Ithaca Chasma

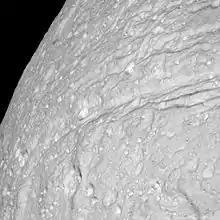
Cassini closeup of the southern end of Ithaca Chasma

There are two basic hypothesis as to how Ithaca Chasma formed. One of them is that it formed as Tethys's internal global liquid salt water ocean solidified, causing the moon to expand and cracking its surface to accommodate the extra volume within. Earlier craters made before Tethys solidified were probably all erased by geological activity before then.